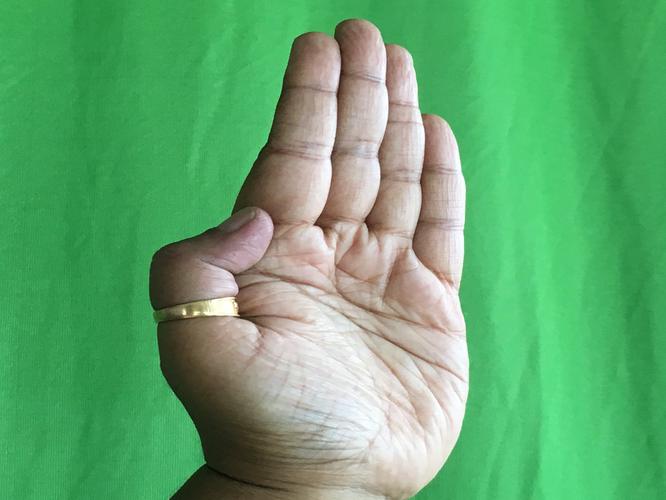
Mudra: Pathaka
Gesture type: single_hand